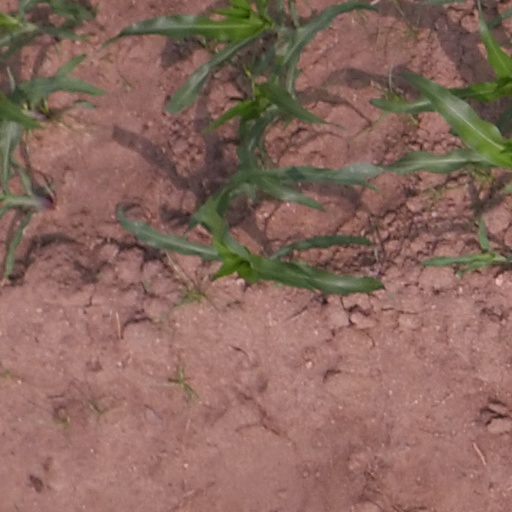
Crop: maize; corn